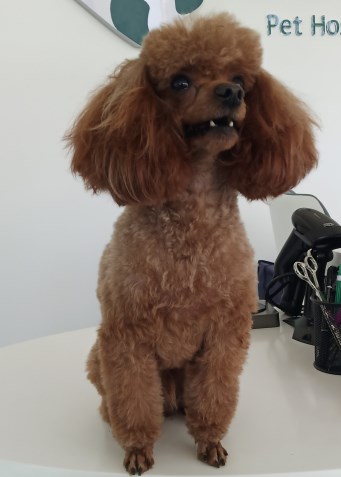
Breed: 7449-n000128-teddy